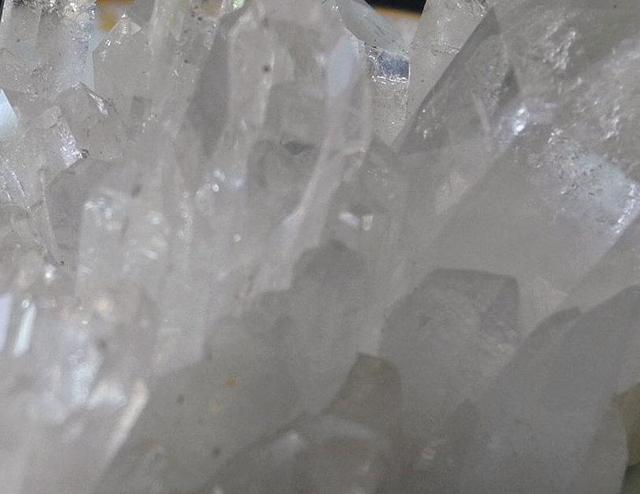
Texture: crystalline